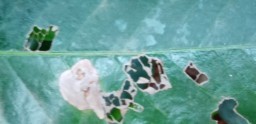
Label: Miner